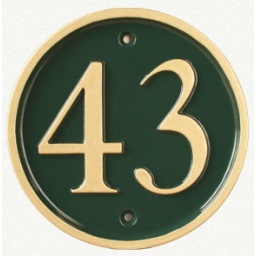
Traditional cast aluminium house number approx 178mm diameter, finished in British racing green &amp;amp; gold.